Columbia University Bicentennial

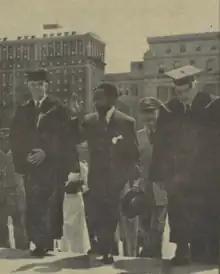
Emperor Haile Selassie on Low steps

The Bicentennial officially began on January 4, 1954, with the first issuing of the commemorative 3-cent Columbia University Bicentennial stamp by the United States Postal Service. Columbia was the second university in the United States to receive postal tribute, after Washington and Lee University. The ceremony marking the beginning of the celebrations opened with a performance by the New York Post Office Band, and included speeches by Kirk, New York City Mayor Robert F. Wagner Jr., acting Postmaster of New York City John H. Sheehan, and Governor Dewey. Important members of the Columbia administration, in addition to Dewey and Wagner, received souvenir stamp albums from the assistant United States postmaster general, while additional albums were sent to President Eisenhower and Postmaster General Arthur Summerfield. At a separate ceremony in Newark, New Jersey, Governor-elect Robert B. Meyner was also presented with his own album. A special post office substation was set up in Low Memorial Library, where $50,000 worth of the stamp was sold on just the first day.